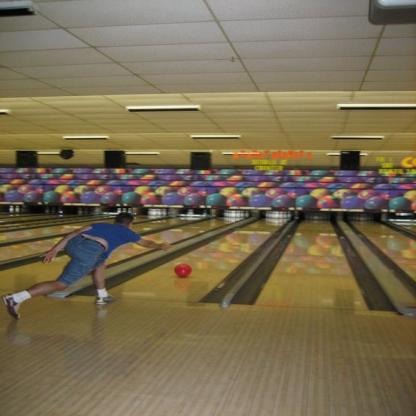
Scene: Indoor